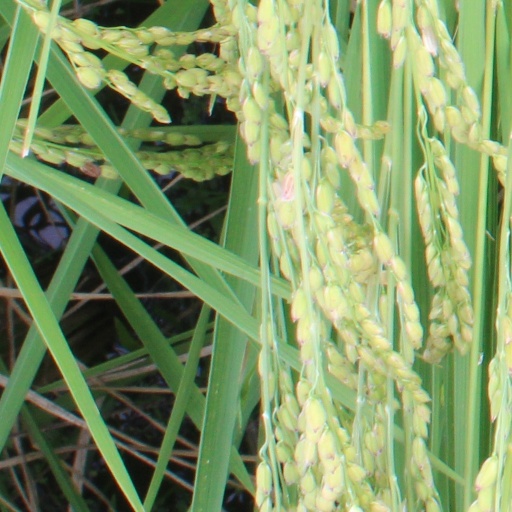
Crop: rice